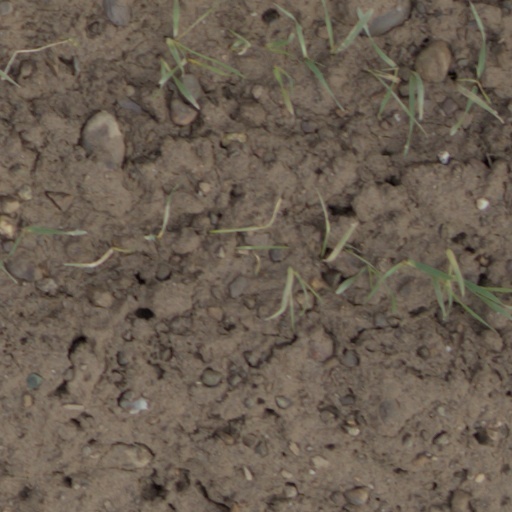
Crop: wheat